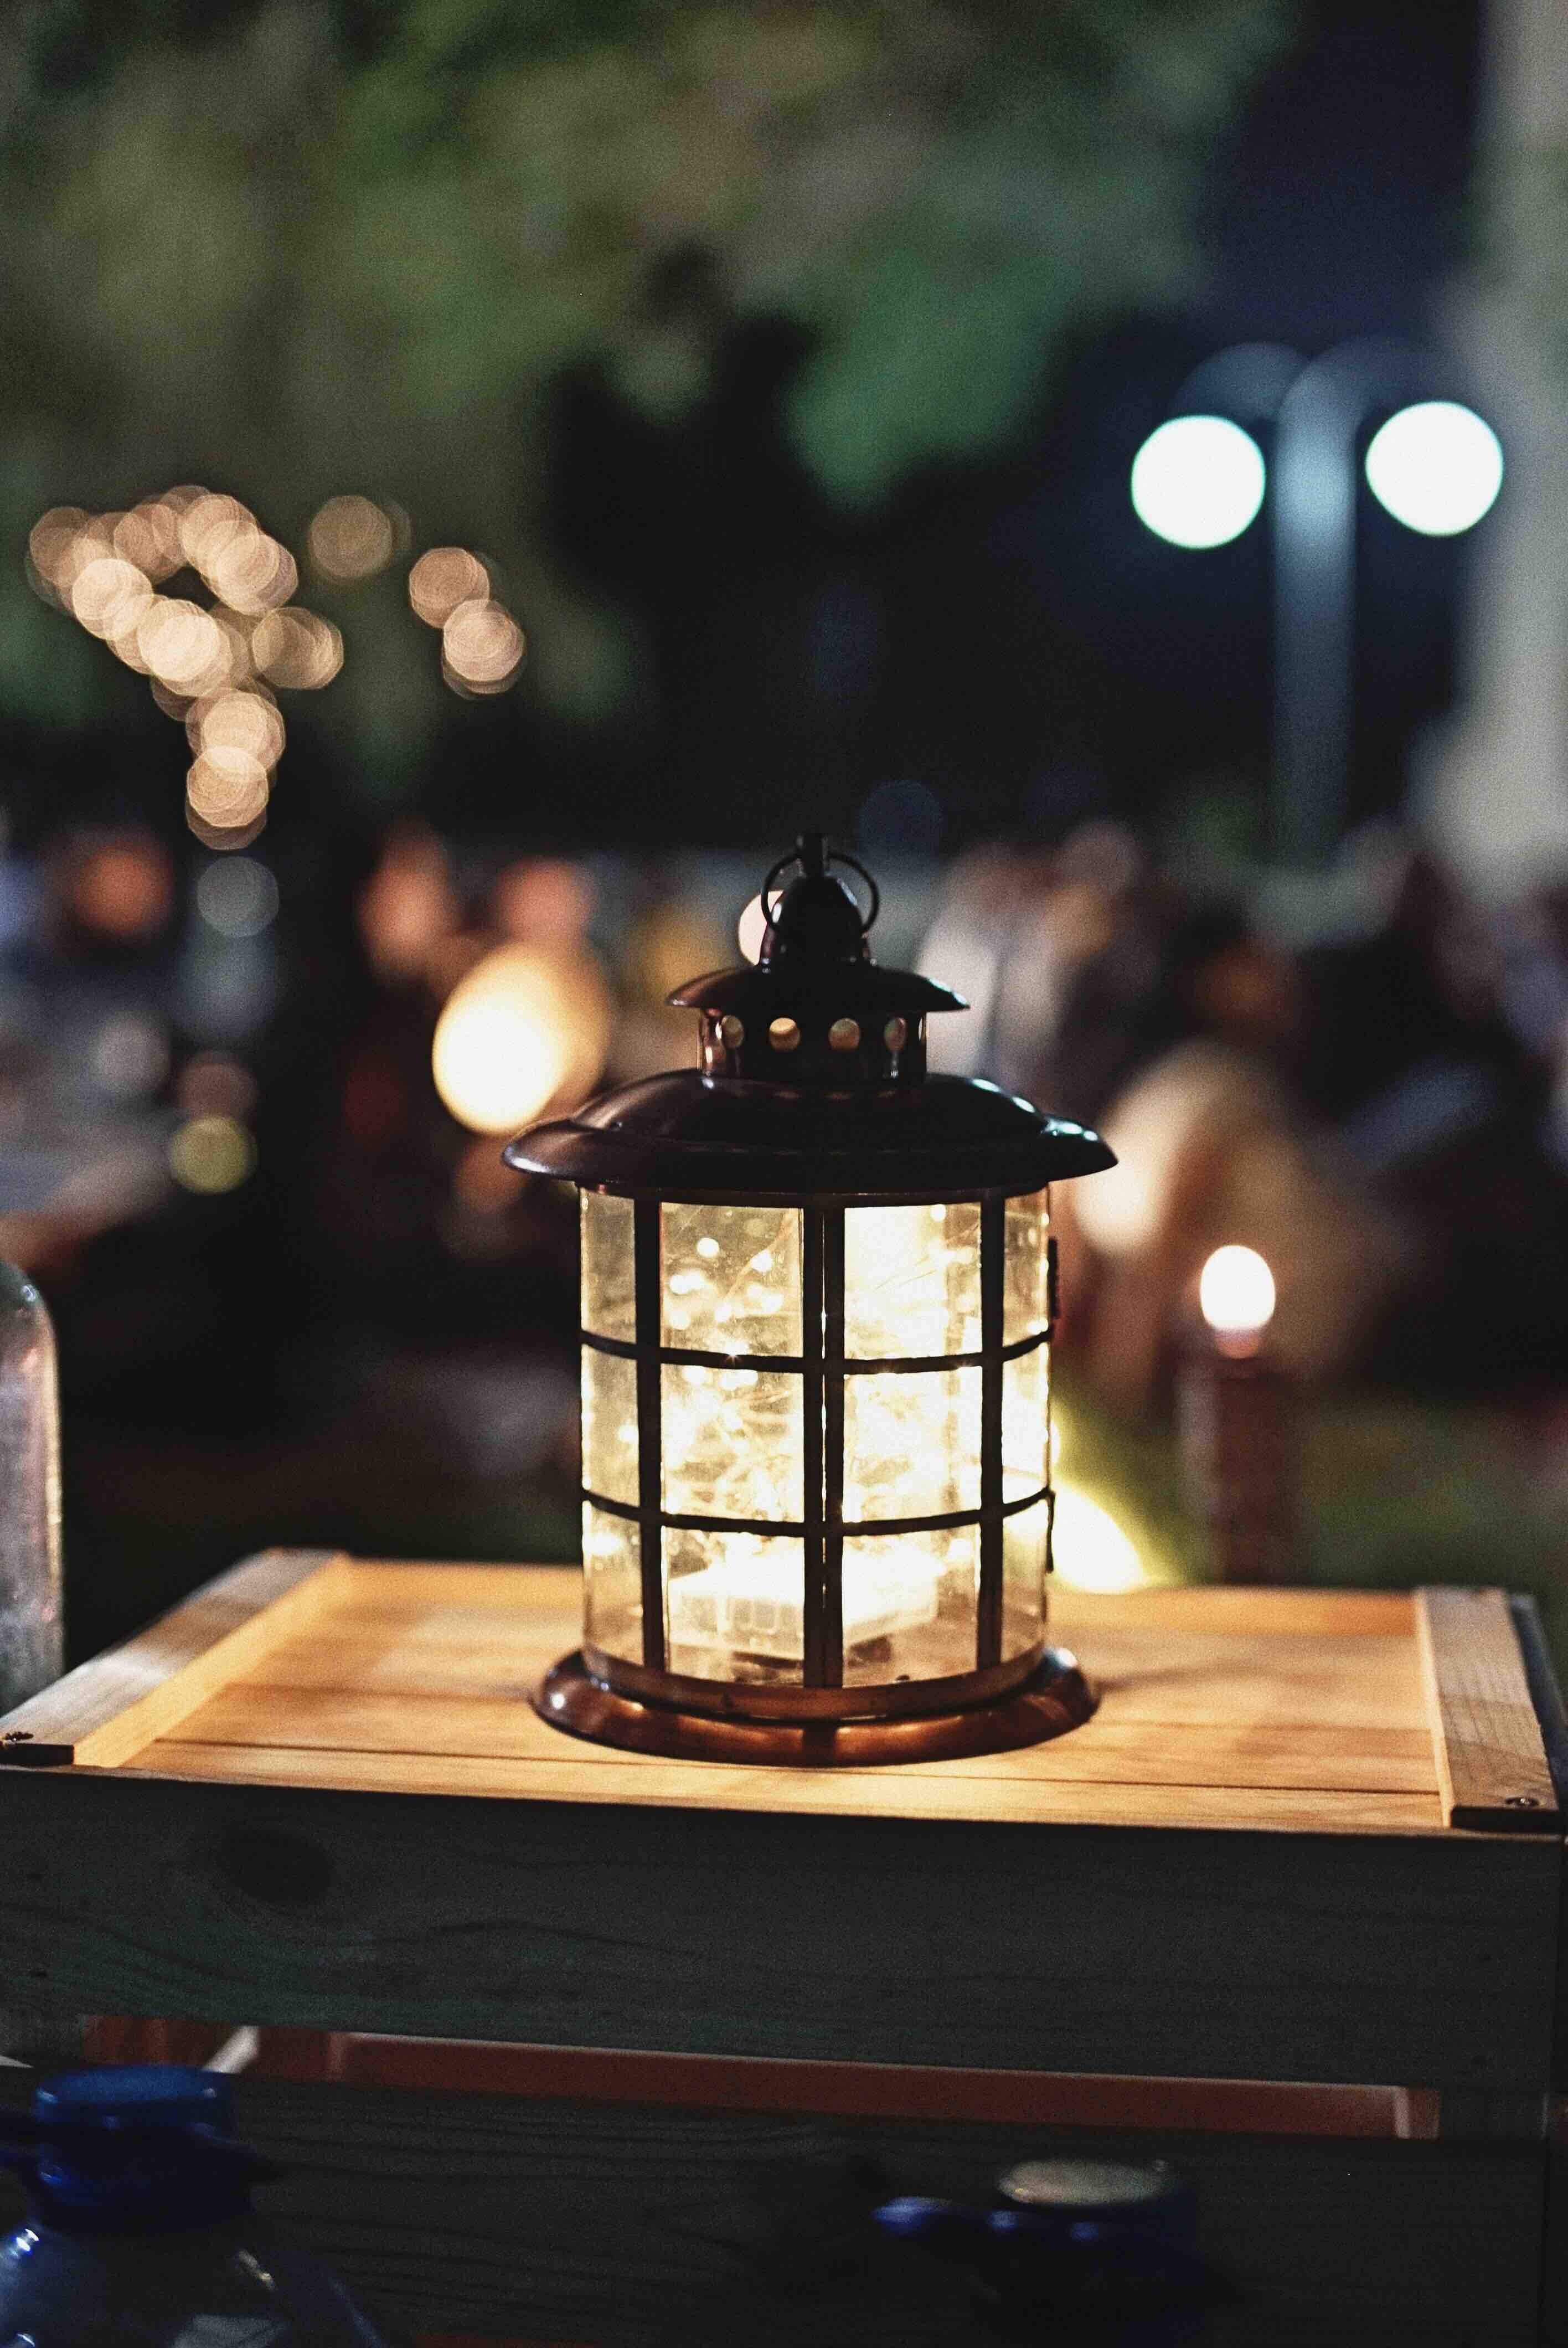
lighting